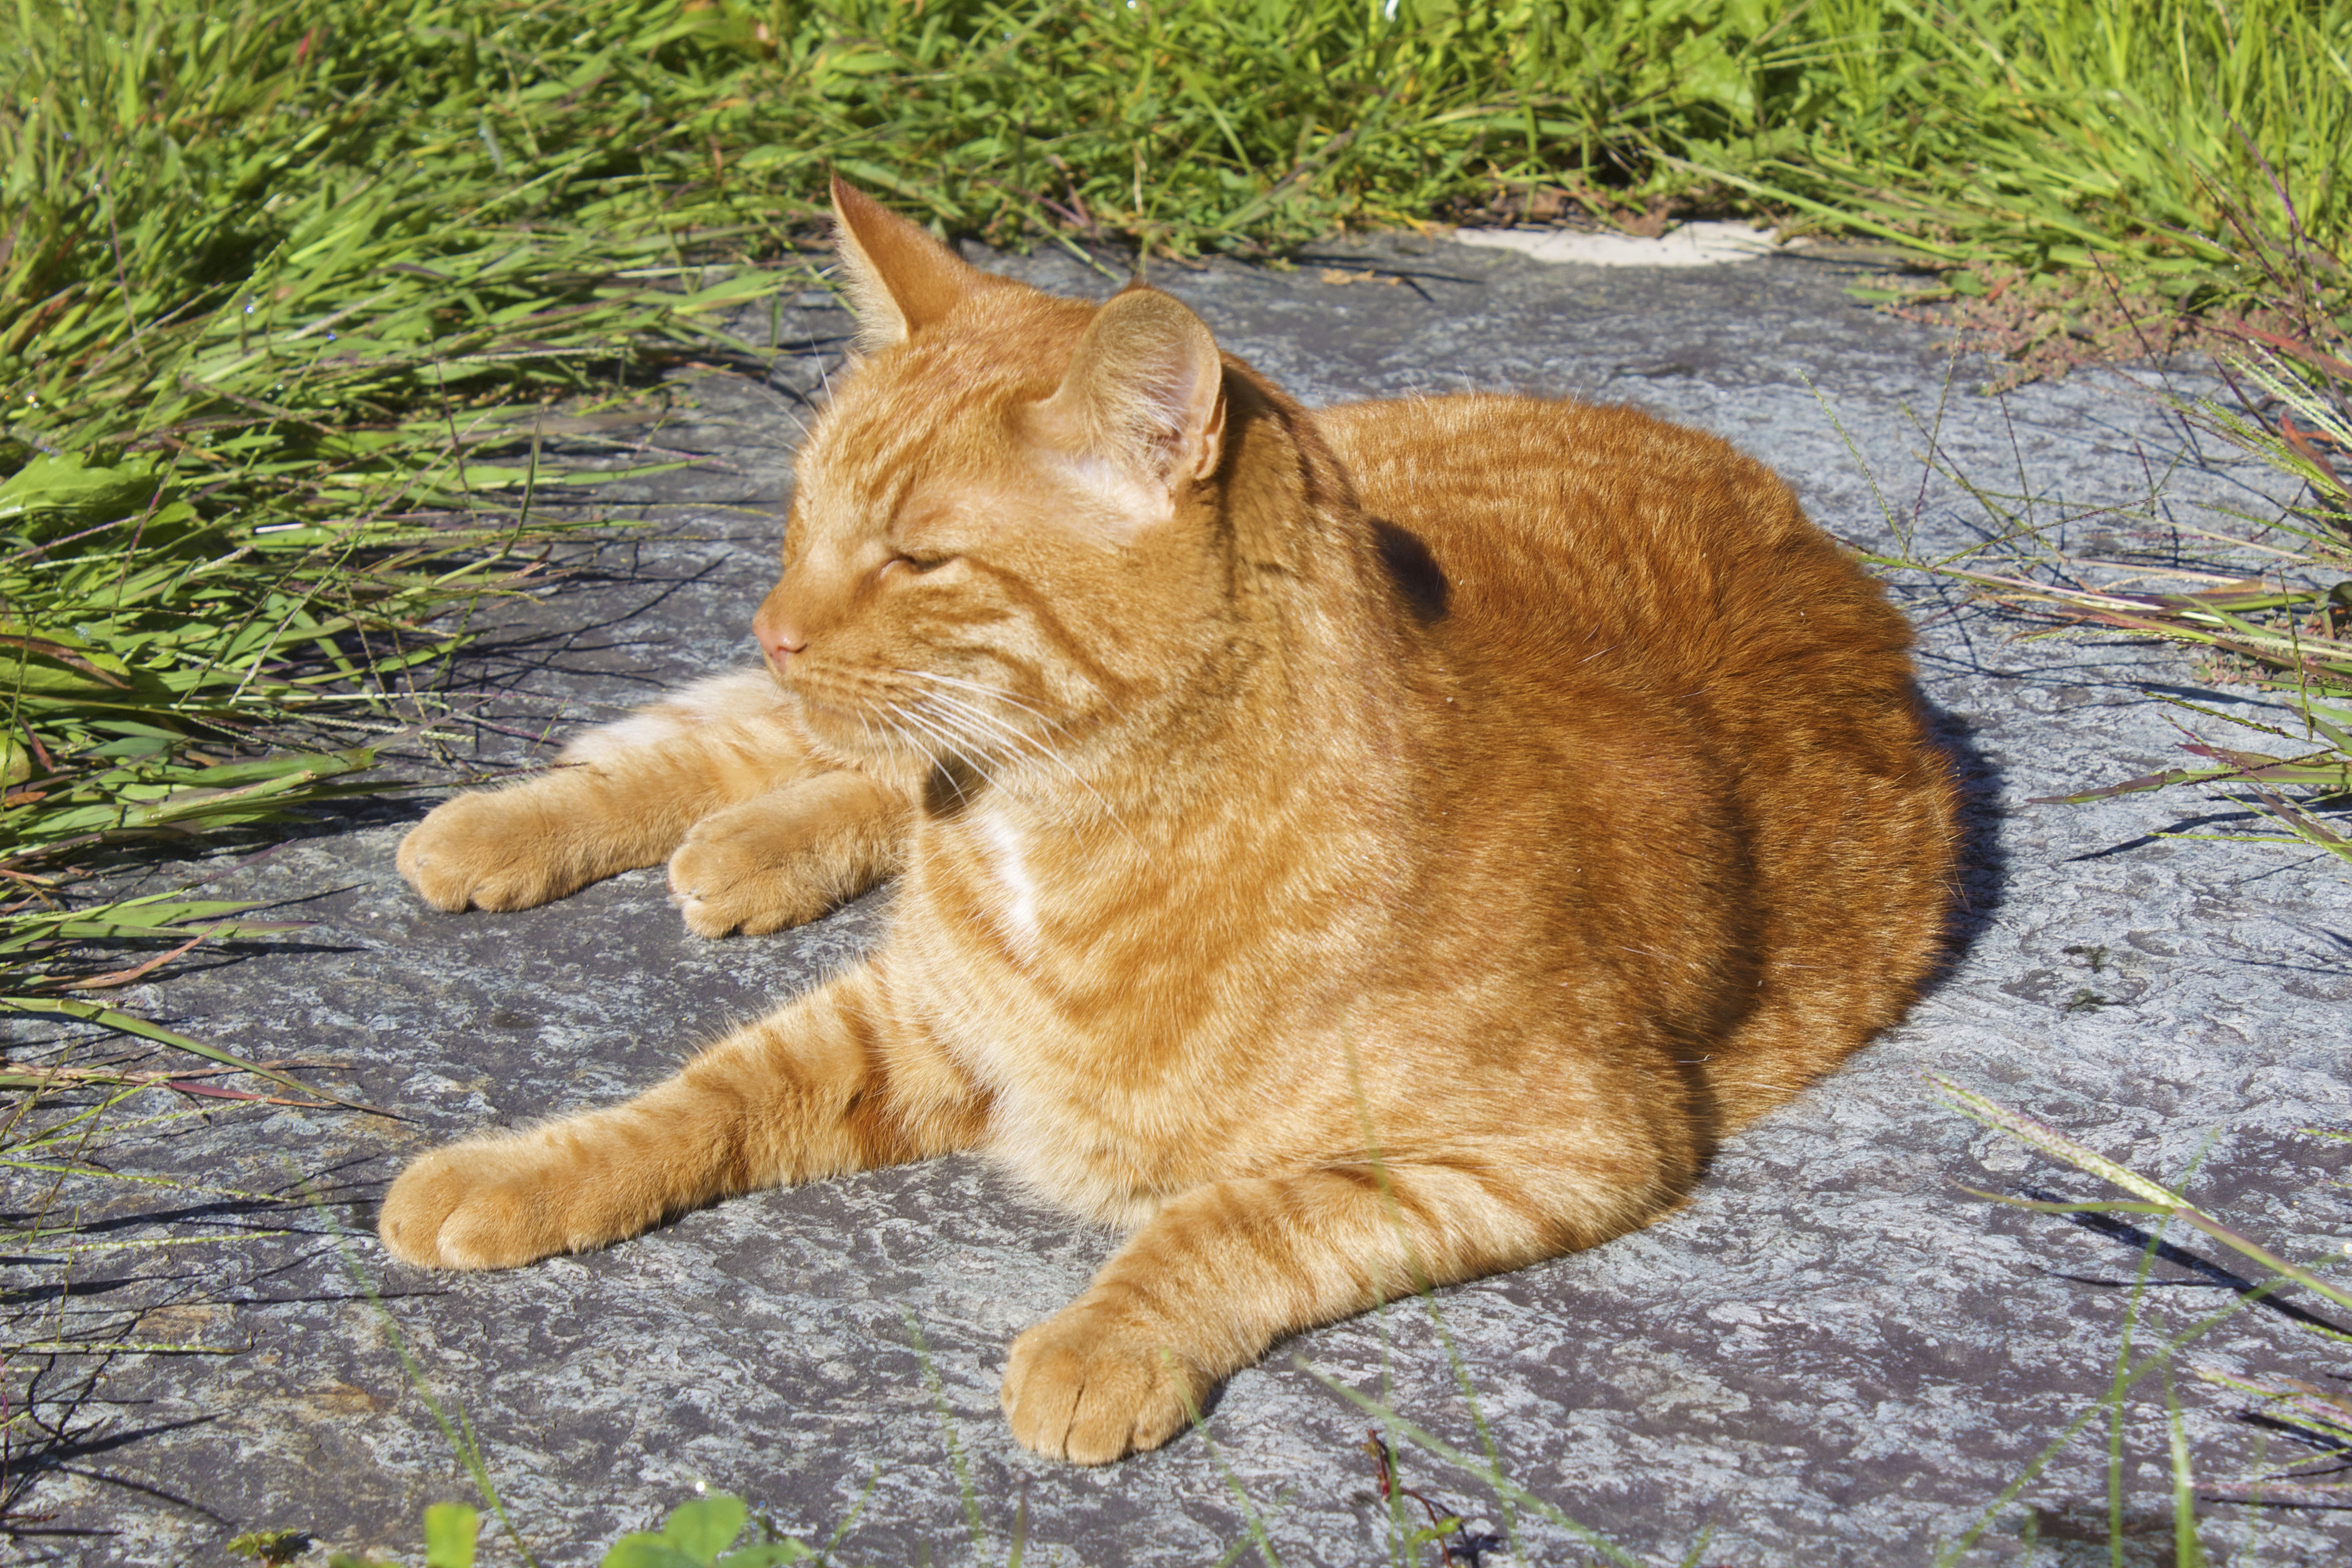
grass, cute, pet, fur, red, relax, cat, mammal, fauna, striped, laying, vertebrate, domestic, ginger, tabby cat, wild cat, small to medium sized cats, cat like mammal, dog breed group